2nd Kansas Infantry Regiment

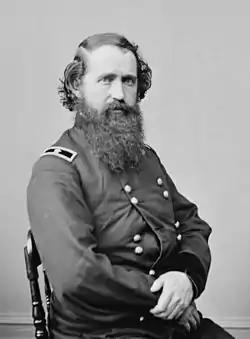
Colonel Robert B. Mitchell, the first commander of the regiment

The 2nd Kansas Infantry Regiment was primarily recruited in May 1861, for service in the Union Army during the American Civil War; the regiment's men were drawn from across the state. It was organized for a service period of 90 days. After gathering at Lawrence, Kansas, the unit entered Union service on June 20. It was commanded by Colonel Robert B. Mitchell, a politician and veteran of the Mexican–American War. Charles W. Blair was lieutenant colonel, and William F. Cloud was the regiment's major. The men of the regiment were provided blue fatigue blouses as uniforms and were armed with a mixture of rifles and outdated smoothbore muskets.